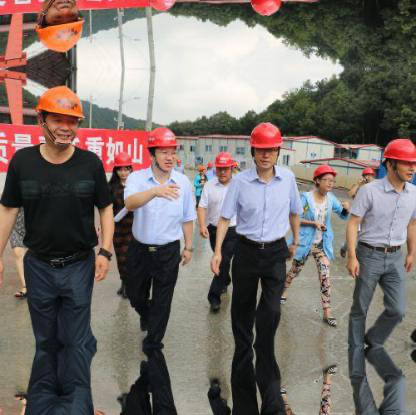
Objects in the image:
label: helmet
label: helmet
label: helmet
label: helmet
label: helmet
label: helmet
label: helmet
label: helmet
label: helmet
label: helmet
label: helmet